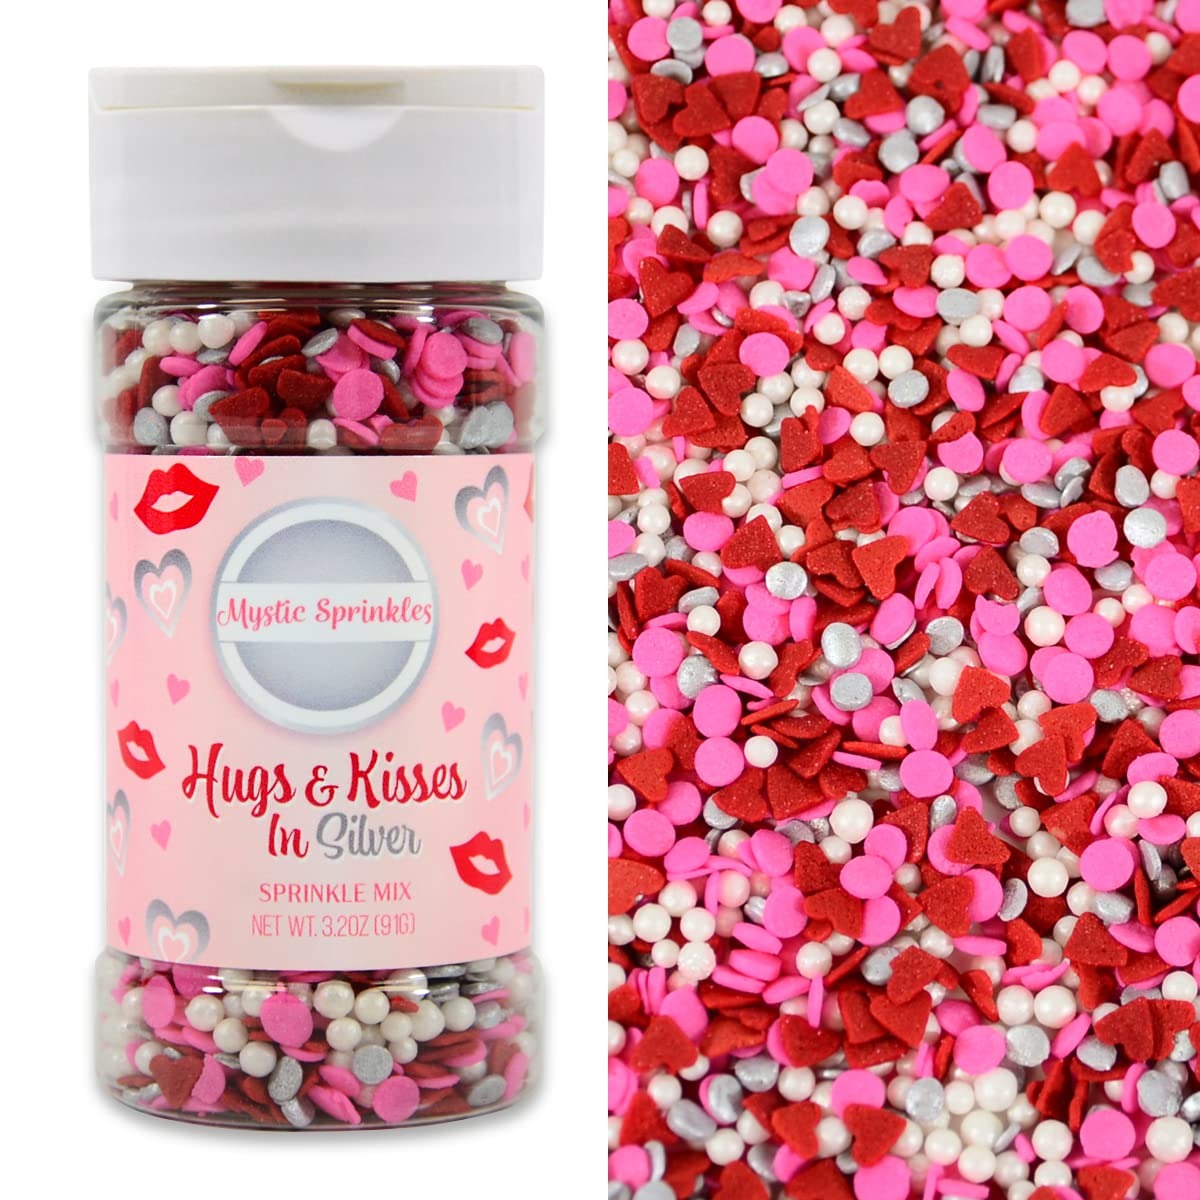
Item Name: Mystic Sprinkles Valentine's Day Sprinkle Mixes (Hugs & Kisses In Silver 3.2oz)
Bullet Point 1: Choose from many festive options!
Bullet Point 2: Takes all of your sweet treats to the next level!
Bullet Point 3: Made in the USA
Bullet Point 4: Makes a GREAT gift!
Product Description: Valentine's Day Sprinkle Mixes from Mystic Sprinkles are just what you need to take all of your treats to the next level! Choose from a variety of festive options, ready to top cookies, cupcakes, brownies, ice cream and more!
Value: 1.0
Unit: Count

Price: 9.99